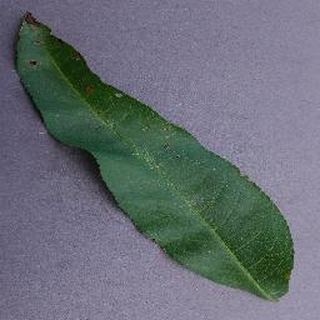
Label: peach_bacterial_spot